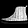
Label: Ankle boot